Fifteen (song)

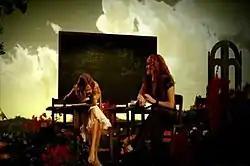
Swift and her best friend Abigail Anderson reliving memories in the music video for "Fifteen"

Swift's friend, Anderson, portrayed herself in the video. The love interests of both Swift and Anderson were cast by Swift after she received images of them via e-mail. The video was filmed in two days. The first day consisted of actors, including Swift and Anderson, filming before a green screen. On the set, White presented Swift with caricature drawings depicting the music video, in order to guide herself. Swift was impressed by Anderson's acting skills, considering her lack of experience, and called it "prolific". On the second day, scenes at a high school were filmed; artificial rain was made. Afterward, White and a team of visual effect artists created the setting. "If you watch just the offline edit of this video, it's just green. It's just Taylor walking around a giant green screen. And to think that every single thing in that video was created is amazing, 'cause a lot of people worked really hard on it", White said. The visual effects team were at work for the video for some time, sometimes staying overnight in the office to produce the video. The direction was to make the video seem "magical". Some of the props used when filming were recreated using digital animation, such as the door and the desks. Because extras were filmed separately, White was meticulous to find the right shots to make the scene more cohesive. White believed the finished product had a sense of innocence.